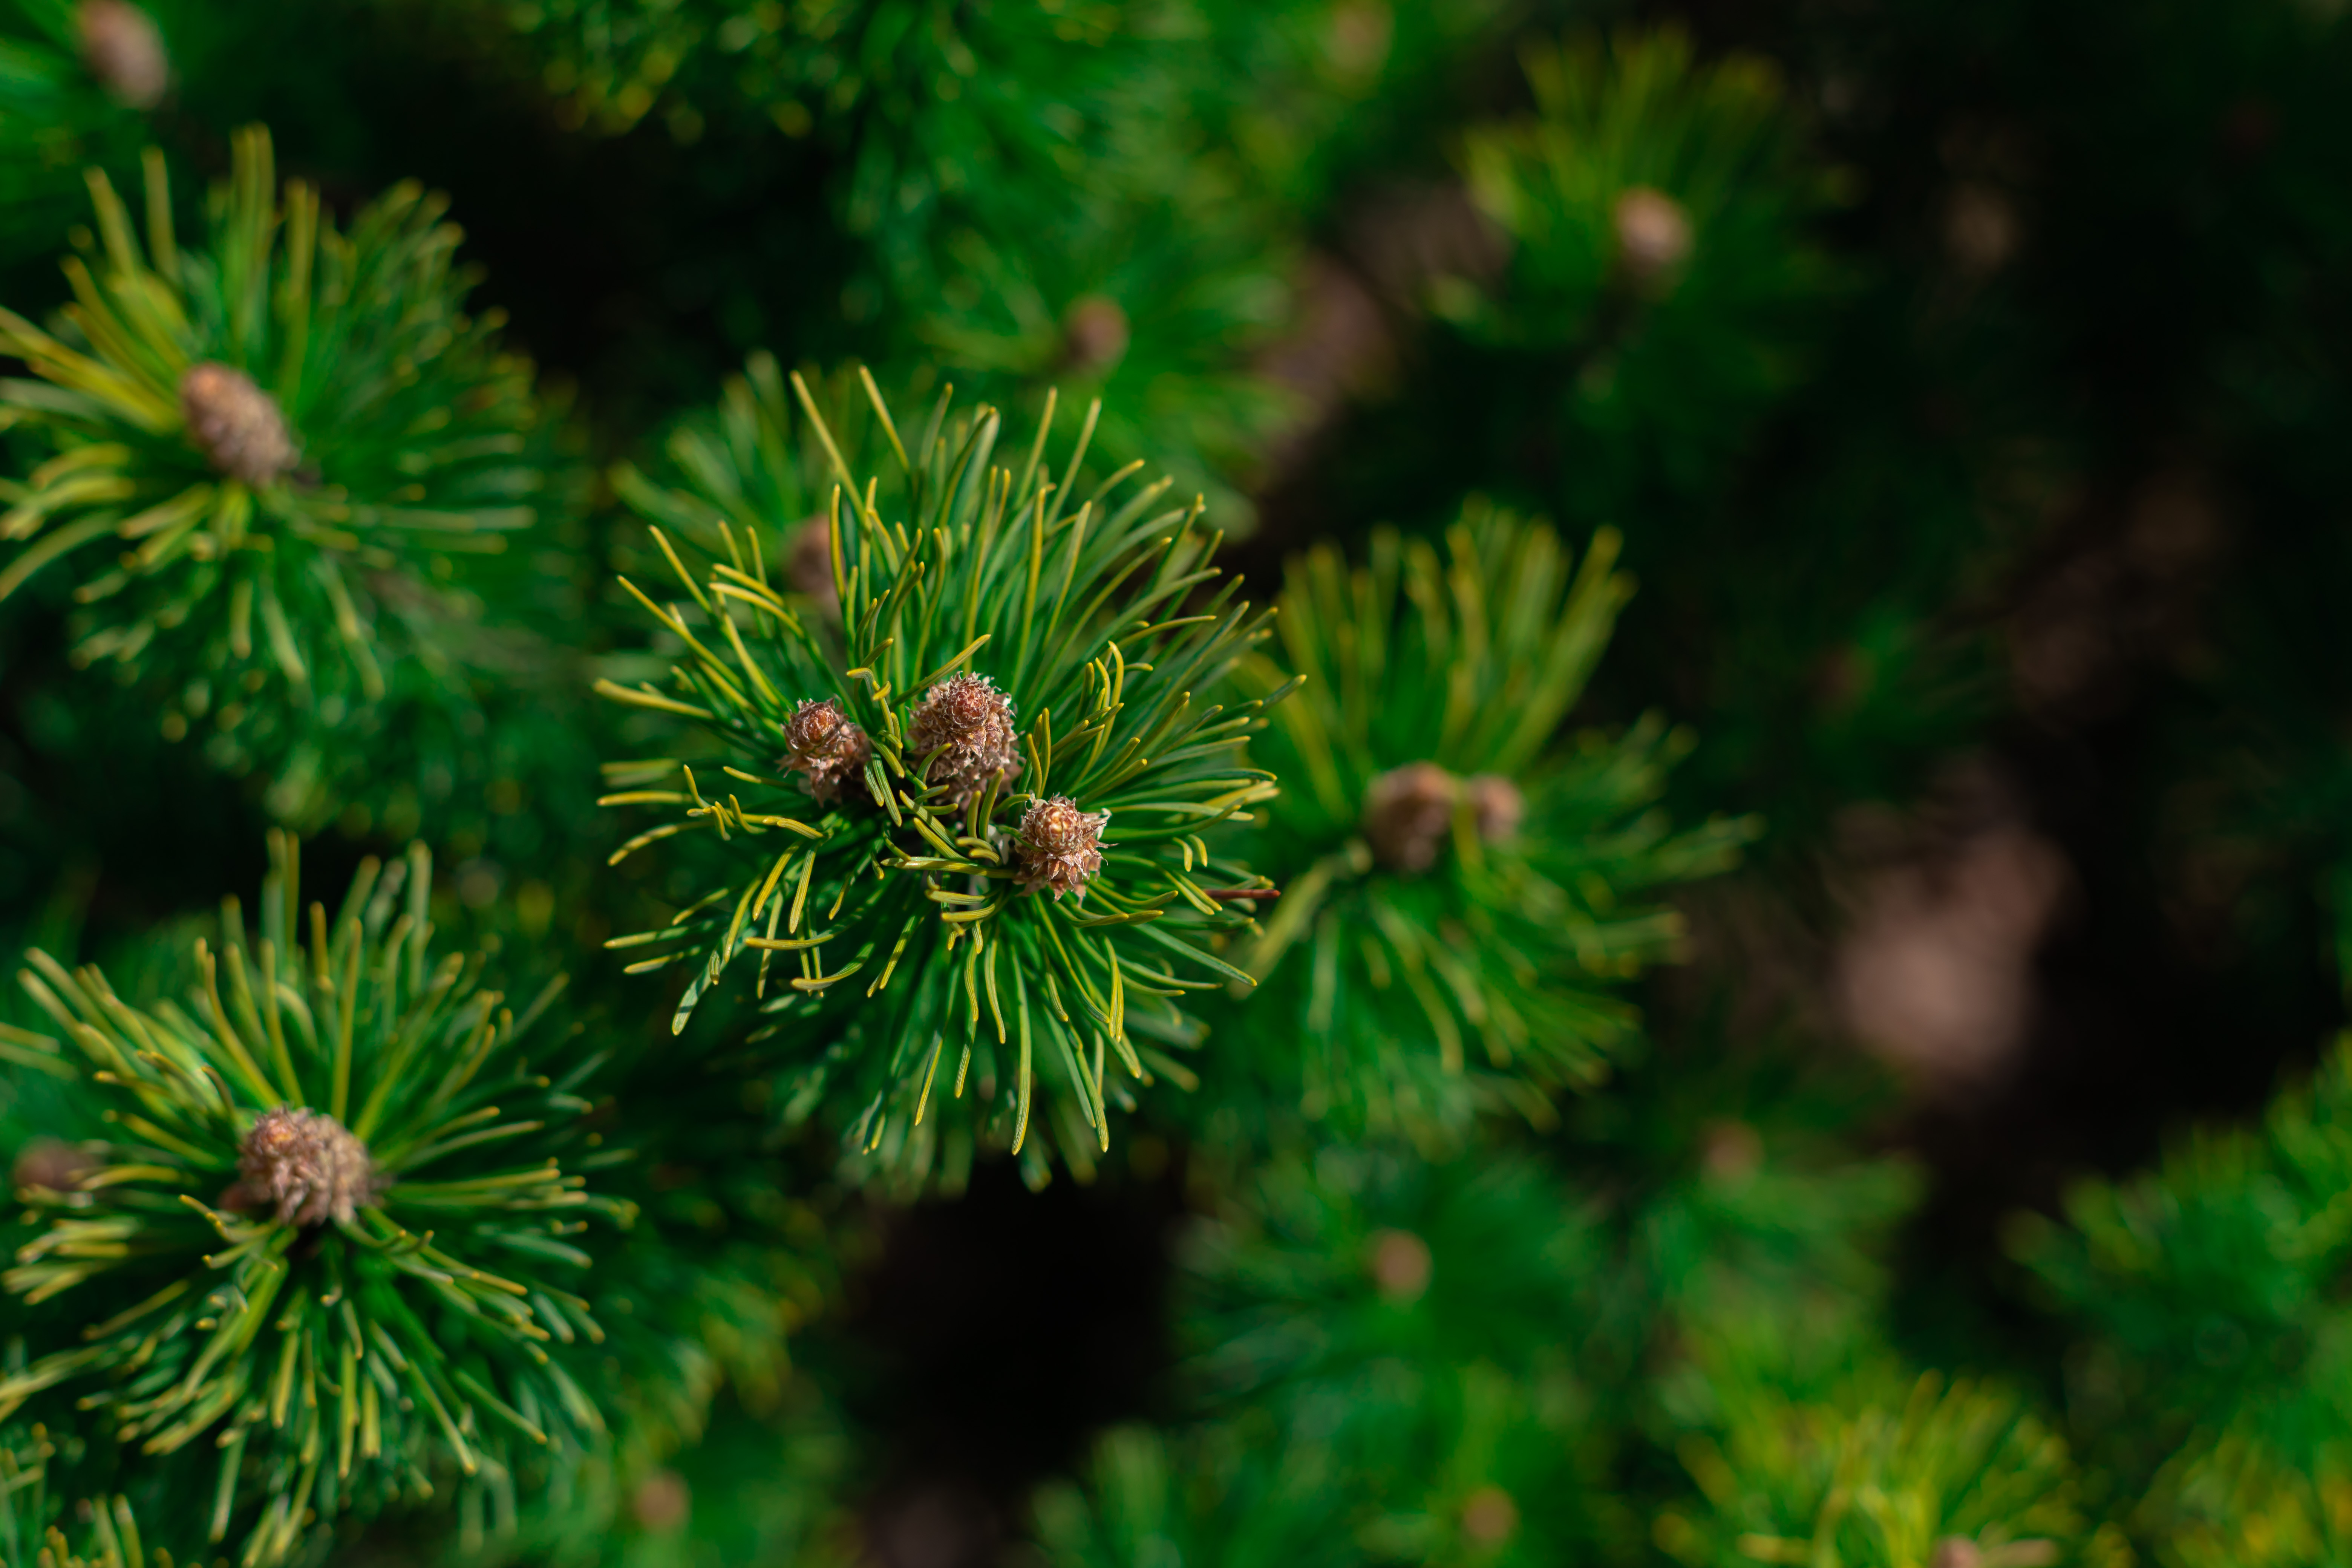
pine, tree, Columbian spruce, balsam fir, shortleaf black spruce, white pine, Yellow fir, Larix lyalliiSubalpine Larch, lodgepole pine, shortstraw pine, Jack pine, Canadian fir, Singleleaf pine, sitka spruce, oregon pine, red pine, green, western yellow pine, plant, vegetation, loblolly pine, Georgia pine, American larch, silvertip fir, hackmatack, biome, larch, pine family, woody plant, conifer, branch, leaf, fir, spruce, juniper, evergreen, flower, cypress family, Two needle pinyon pine, American pitch pine, Colorado spruce, forest